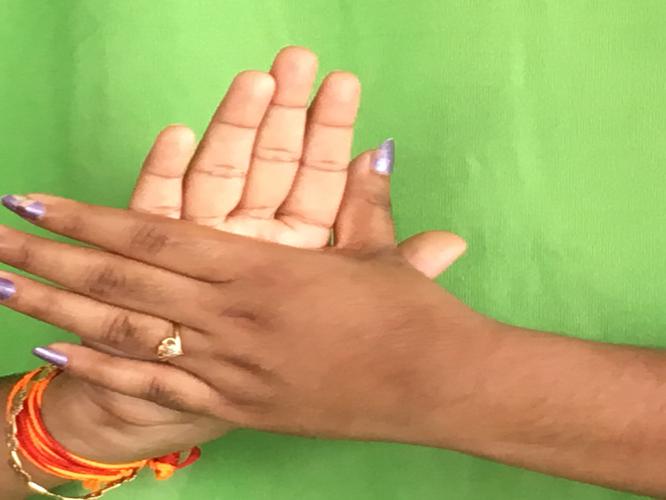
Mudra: Chakra
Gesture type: double_hand